Sikorsky S-70

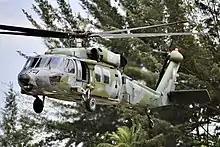
Royal Brunei Air Force S-70i in Kuala Belait, 2022

As part of the Armed Forces of the Philippines modernization efforts, the Department of National Defense signed a contract with PZL-Mielec for 16 S-70i variant of Black Hawk helicopters worth US$241.4 million in March 2019. This to further replace the Philippine Air Force's aging fleet of UH-1 Huey helicopters. The first six units were delivered in November 2020 while the second five units were delivered in June 2021. The final five units of the first batch were delivered in December 2021.